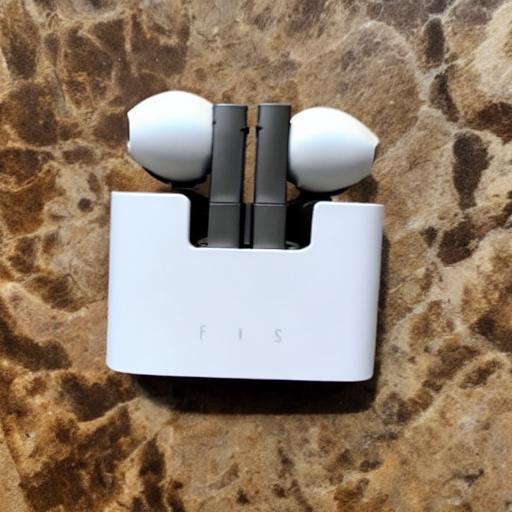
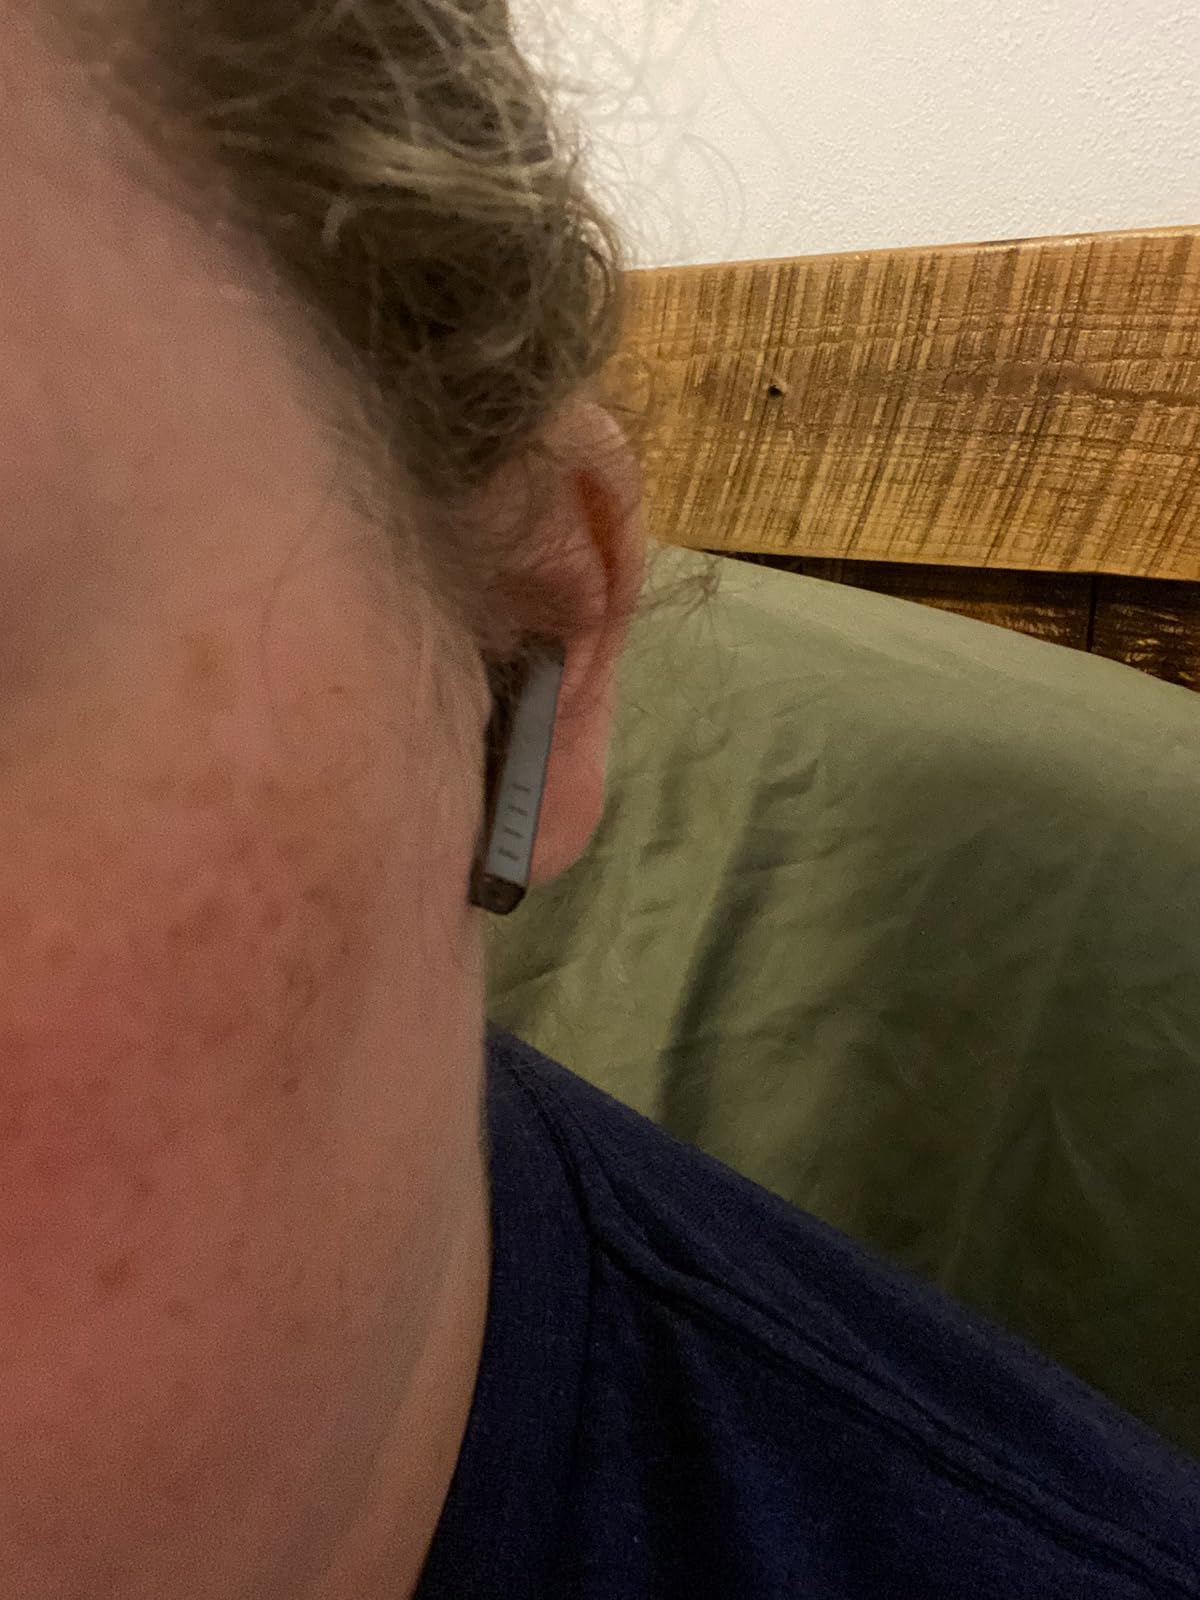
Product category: earbuds
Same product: no